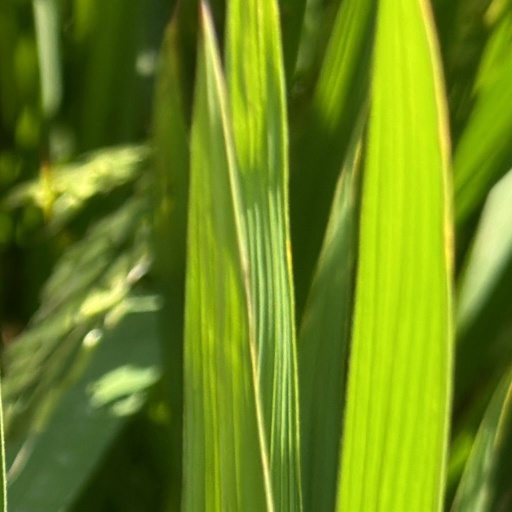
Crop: rice